FatFs

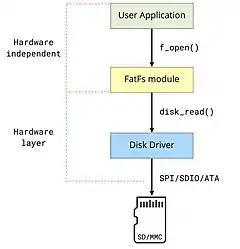
FatFs Architecture layers scheme

/exFAT file system support. Written on pure ANSI C, FatFs is platform-independent and easy to port on many hardware platforms such as 8051, PIC, AVR, ARM, Z80. FatFs is designed as thread-safe and is built into ChibiOS, RT-Thread, ErlendOS, and Zephyr real-time operating systems.